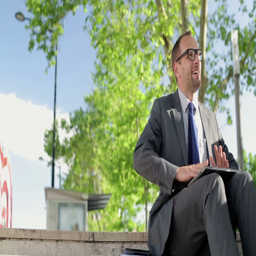
businessman finishing work on laptop in the city